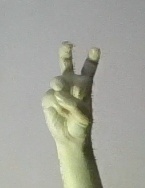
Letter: toot